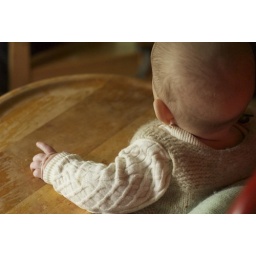
in a red chair